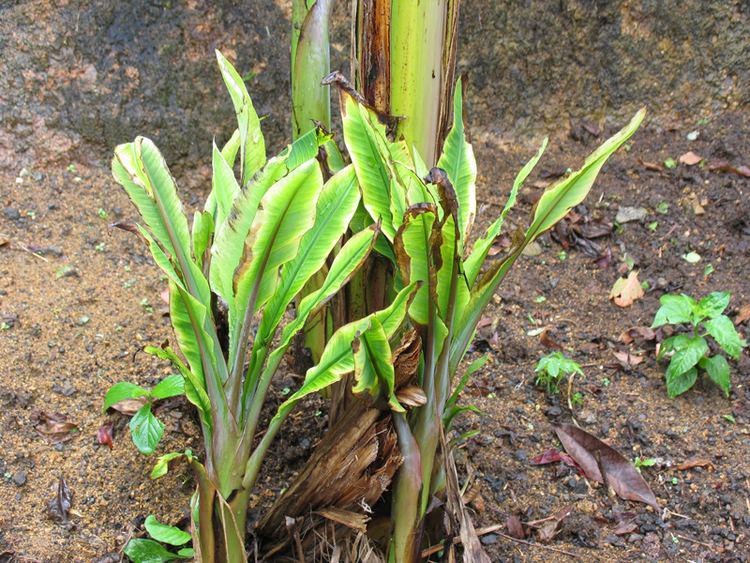
Plant: Banana
Disease: banana bunchy top